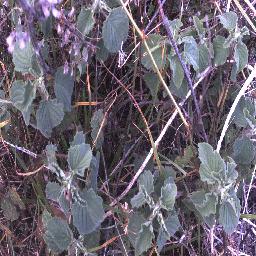
Label: negative